Marco Brambilla

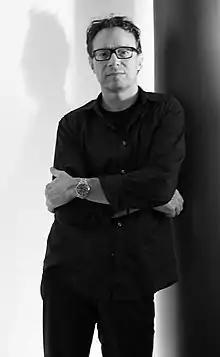

Marco Brambilla (born 25 September 1960) is an Italian-born Canadian contemporary artist and film director, known for directing "Demolition Man" and "Dinotopia" as well as re-contextualizations of popular and found imagery, and use of 3D imaging technologies in public installations and video art.